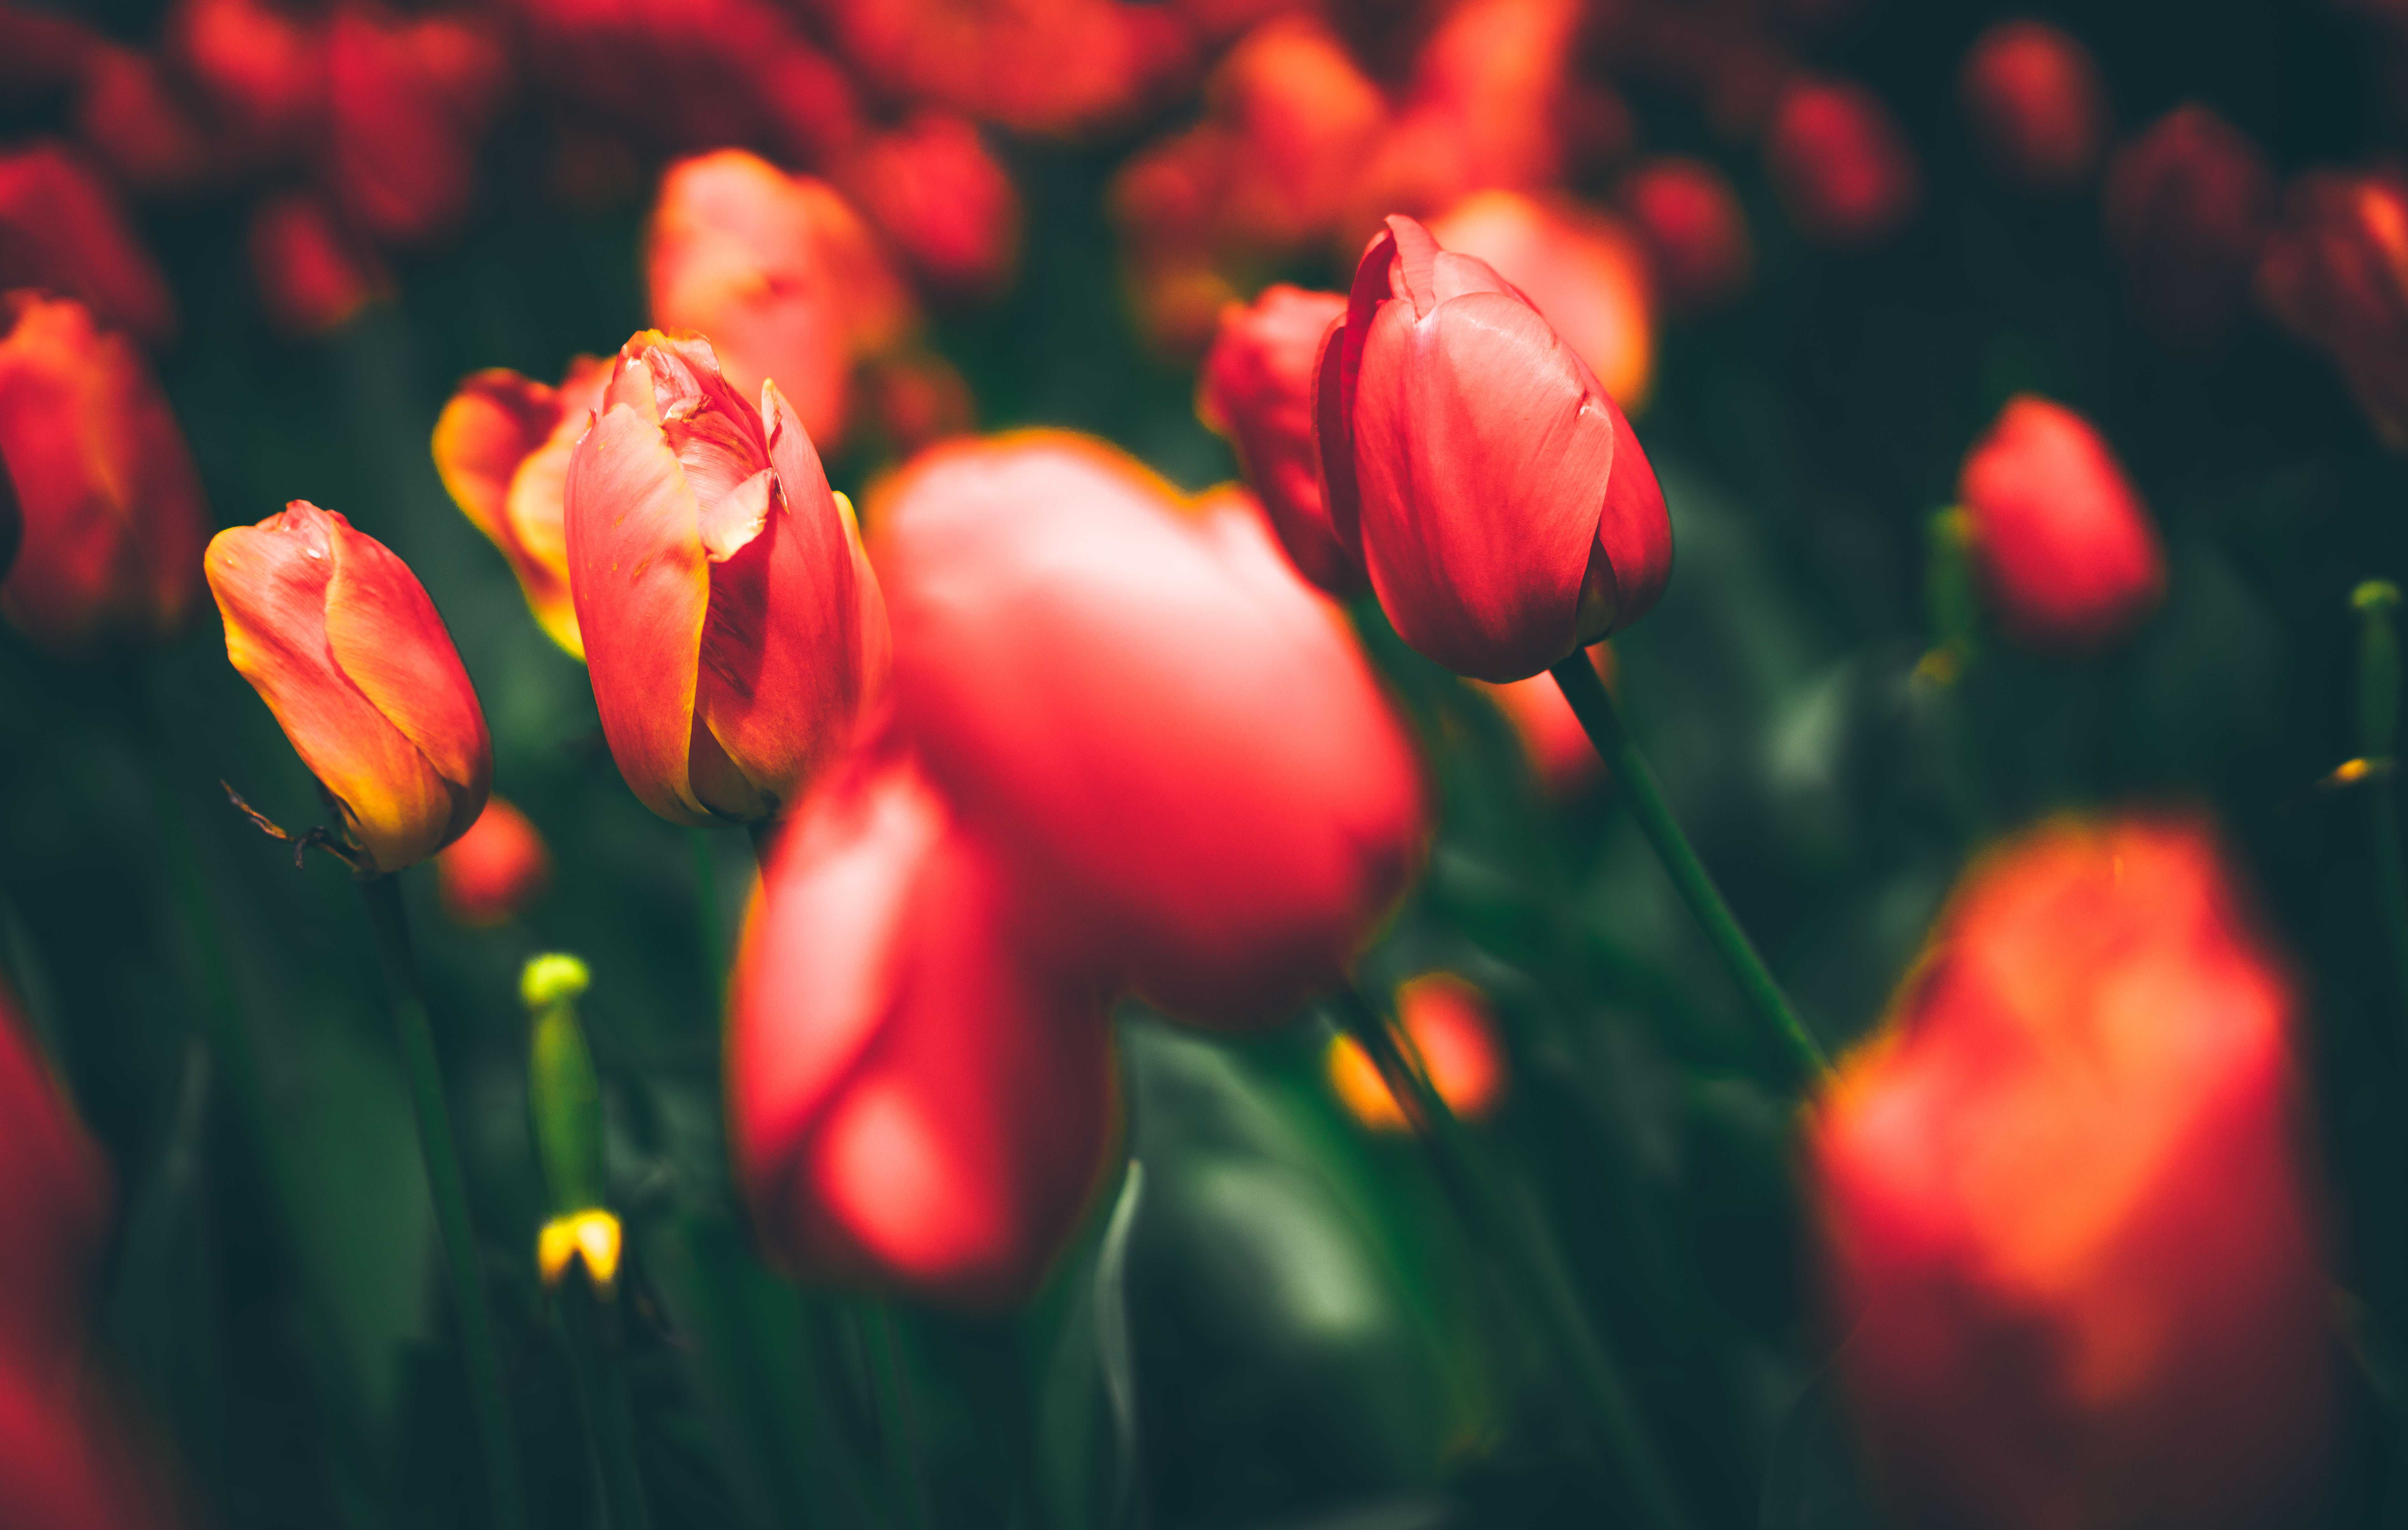
nature, blossom, plant, field, flower, petal, bloom, tulip, red, flora, flowers, close up, petals, tulips, depth of field, macro photography, flowering plant, land plant